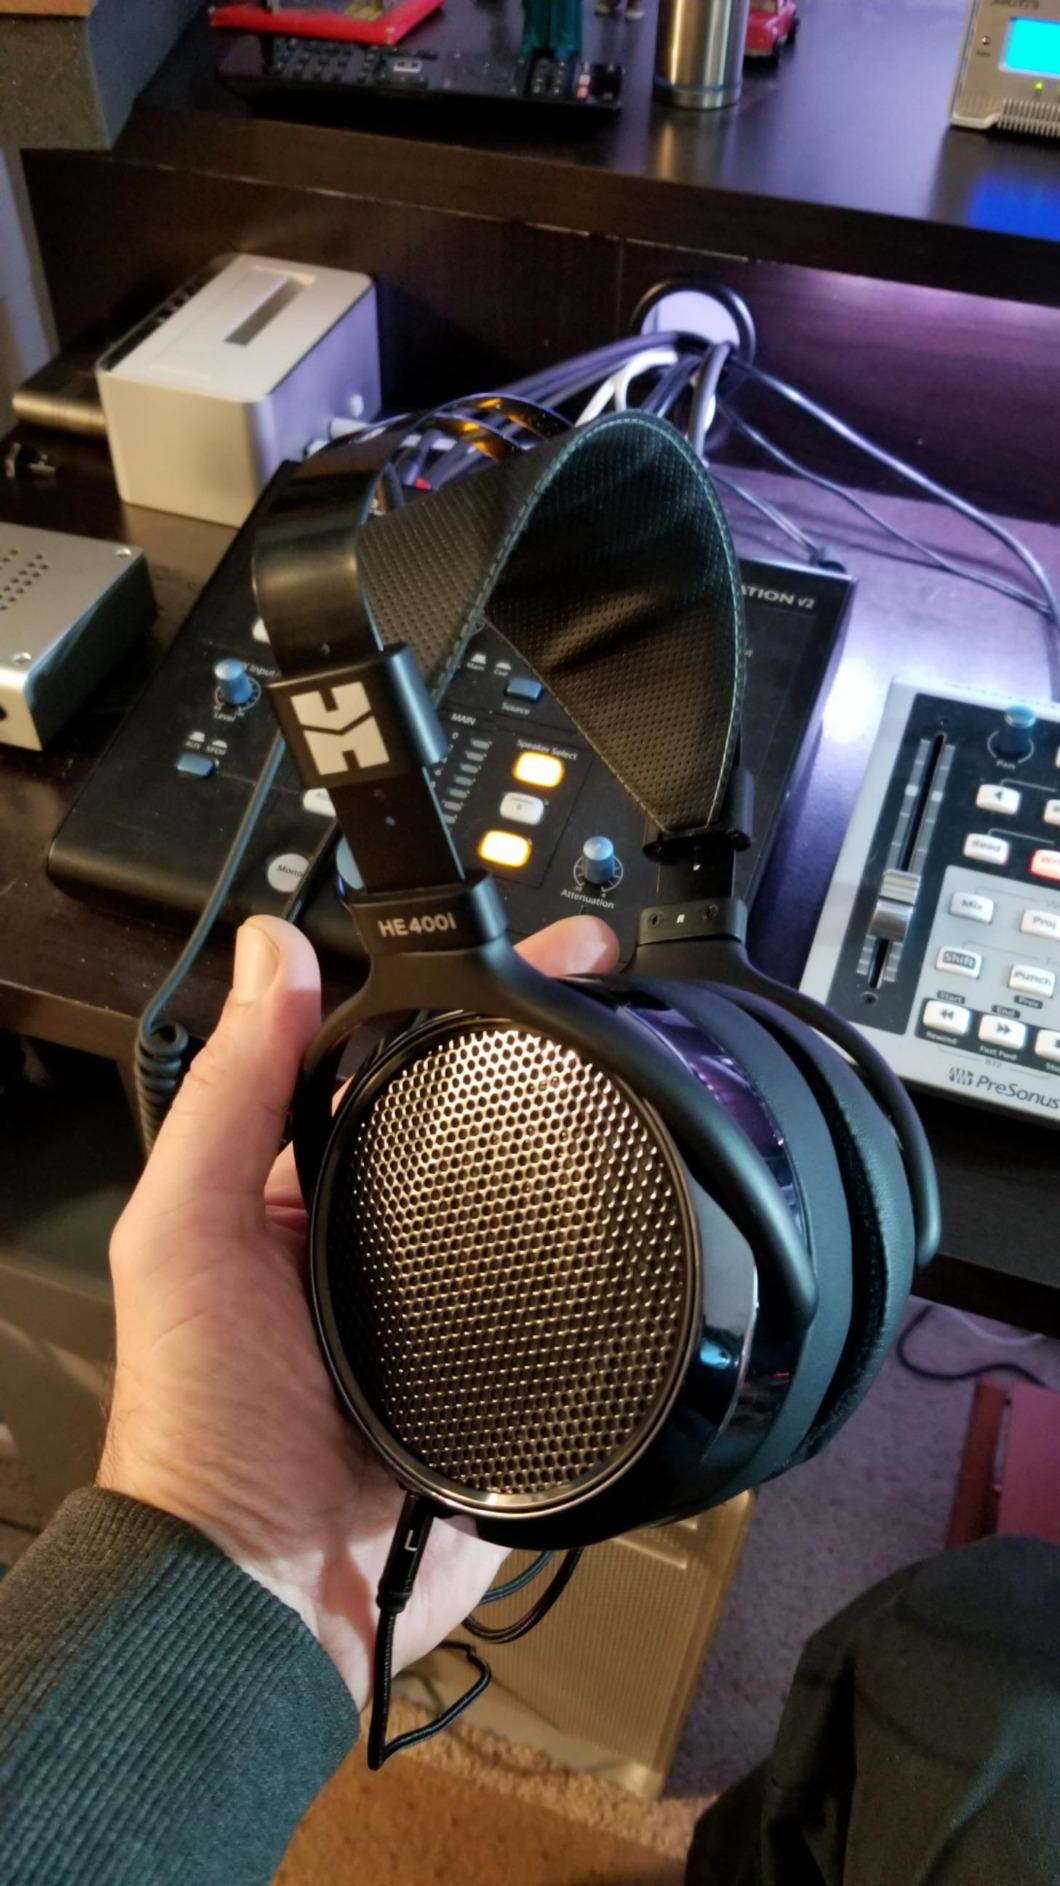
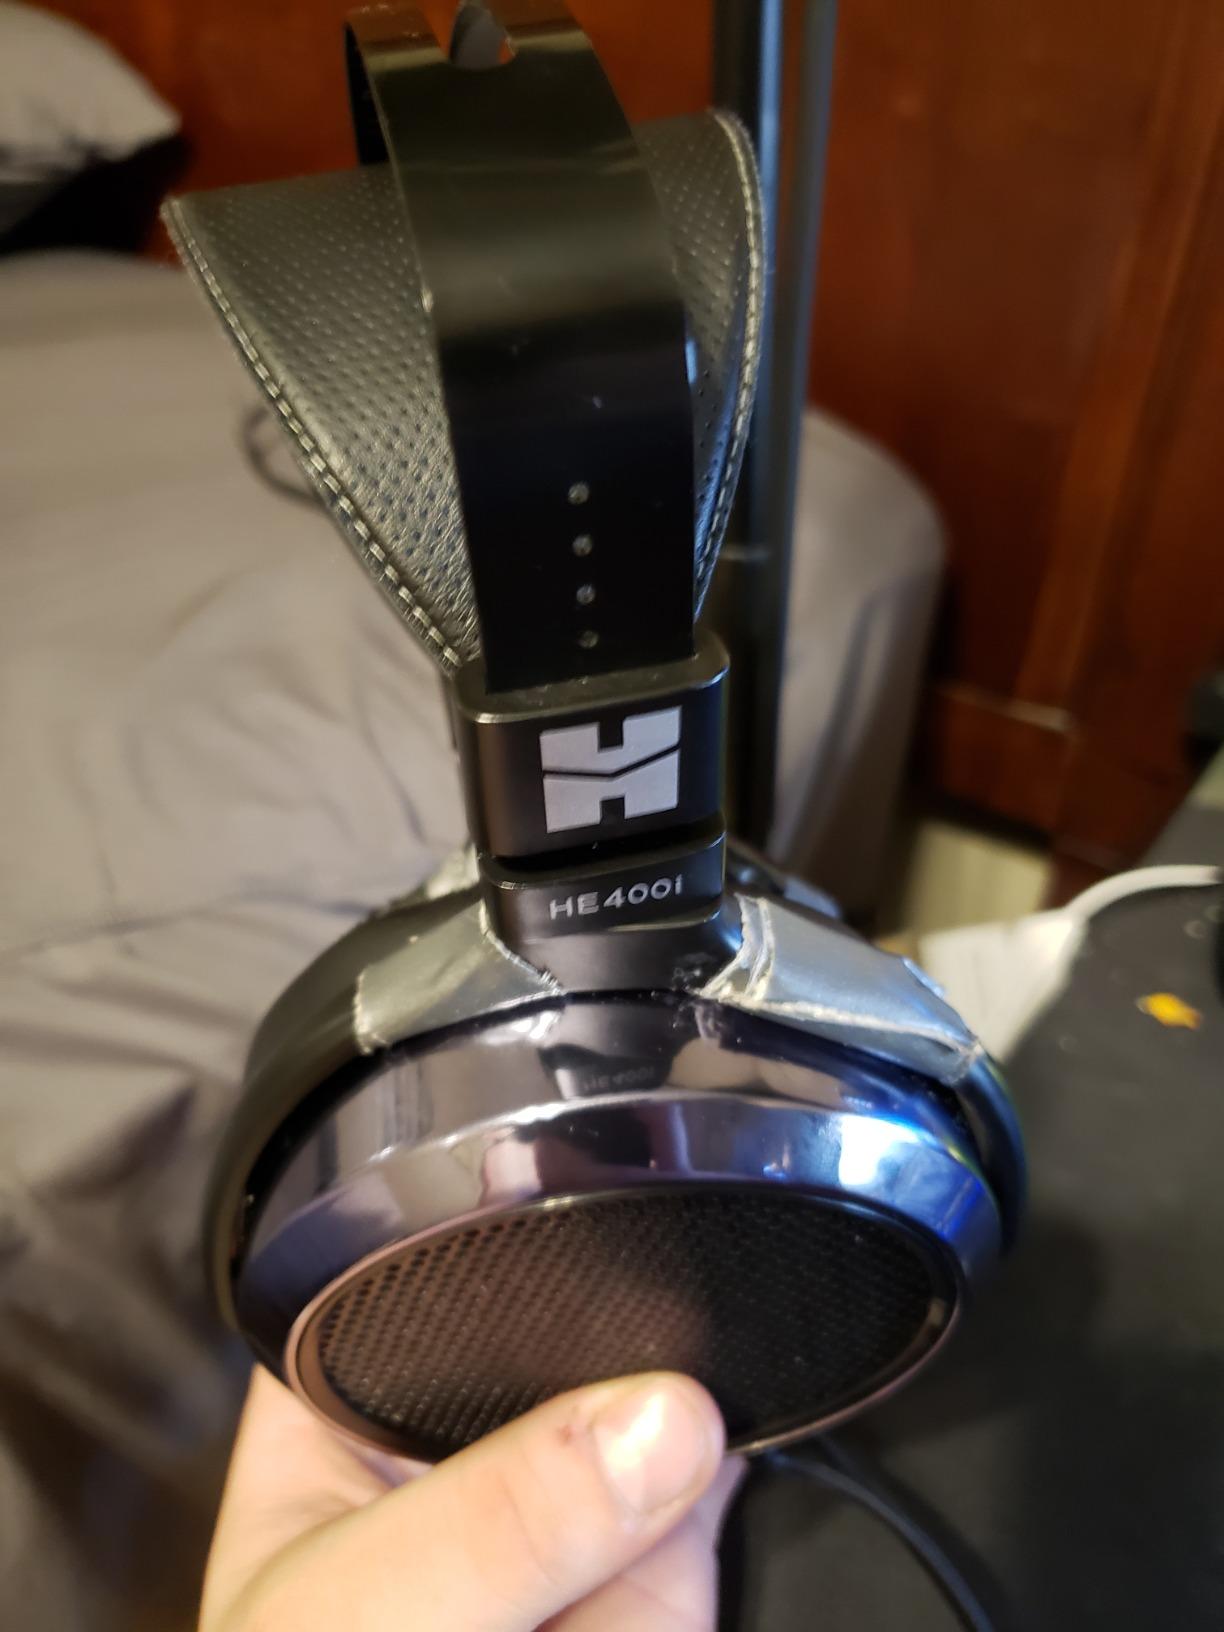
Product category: headphones
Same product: yes